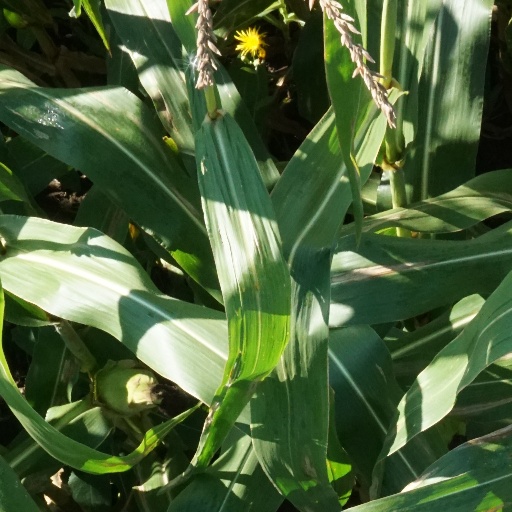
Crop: maize; corn